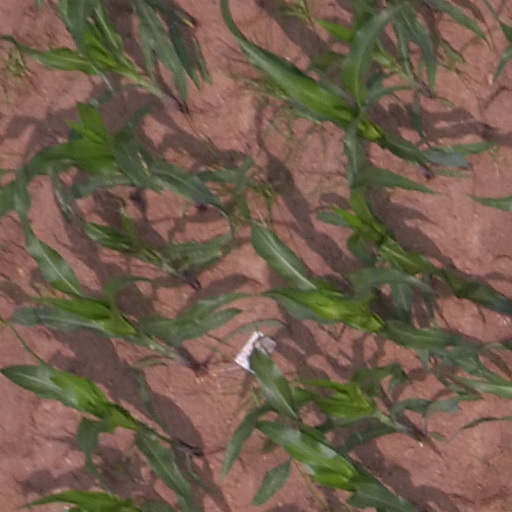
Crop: maize; corn